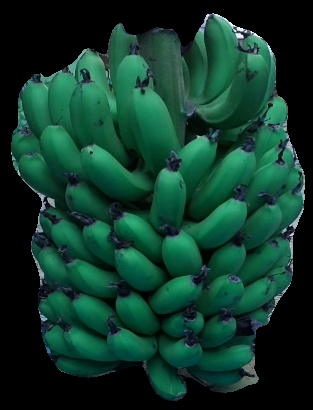
Variety: pachbale
Grade: grade2